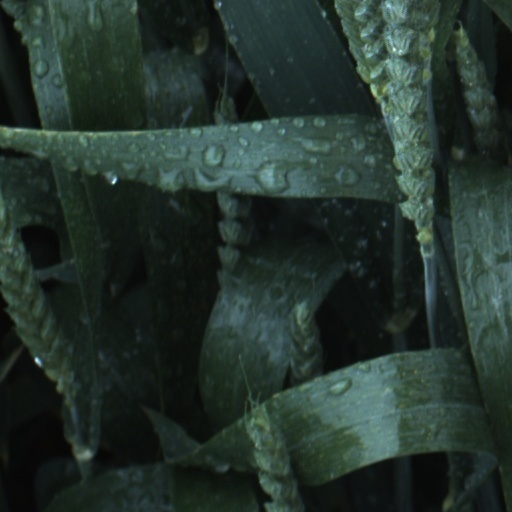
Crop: wheat